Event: Nepal Earthquake
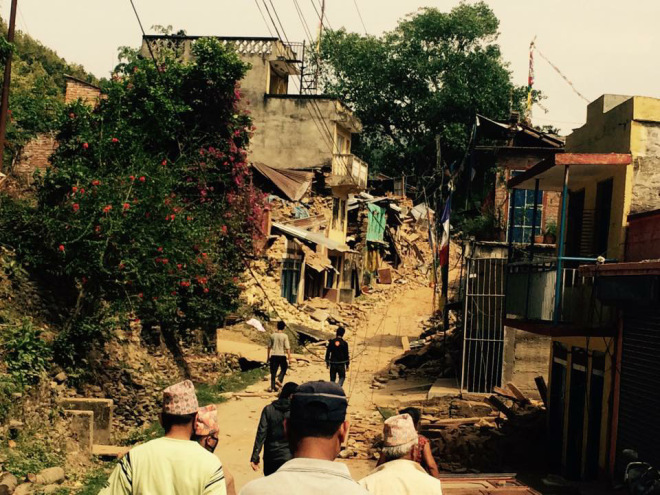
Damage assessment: damage